Petőfi (crater)

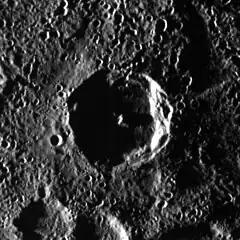
MESSENGER image

Petőfi is a crater on Mercury, near the south pole. Its name was adopted by the International Astronomical Union in 2013, after the Hungarian poet Sándor Petőfi, following the official convention of naming craters on Mercury after historically significant artists, musicians, painters, and authors.